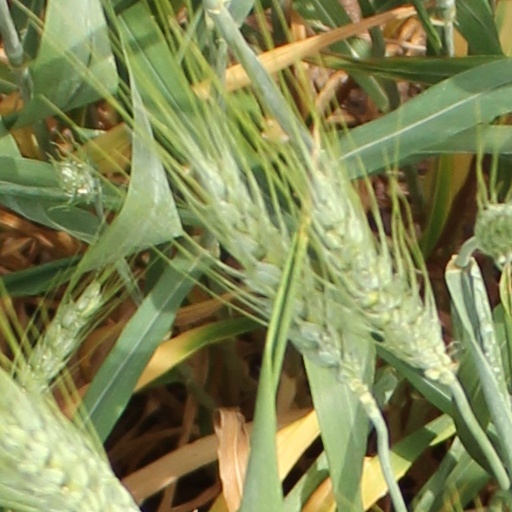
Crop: wheat